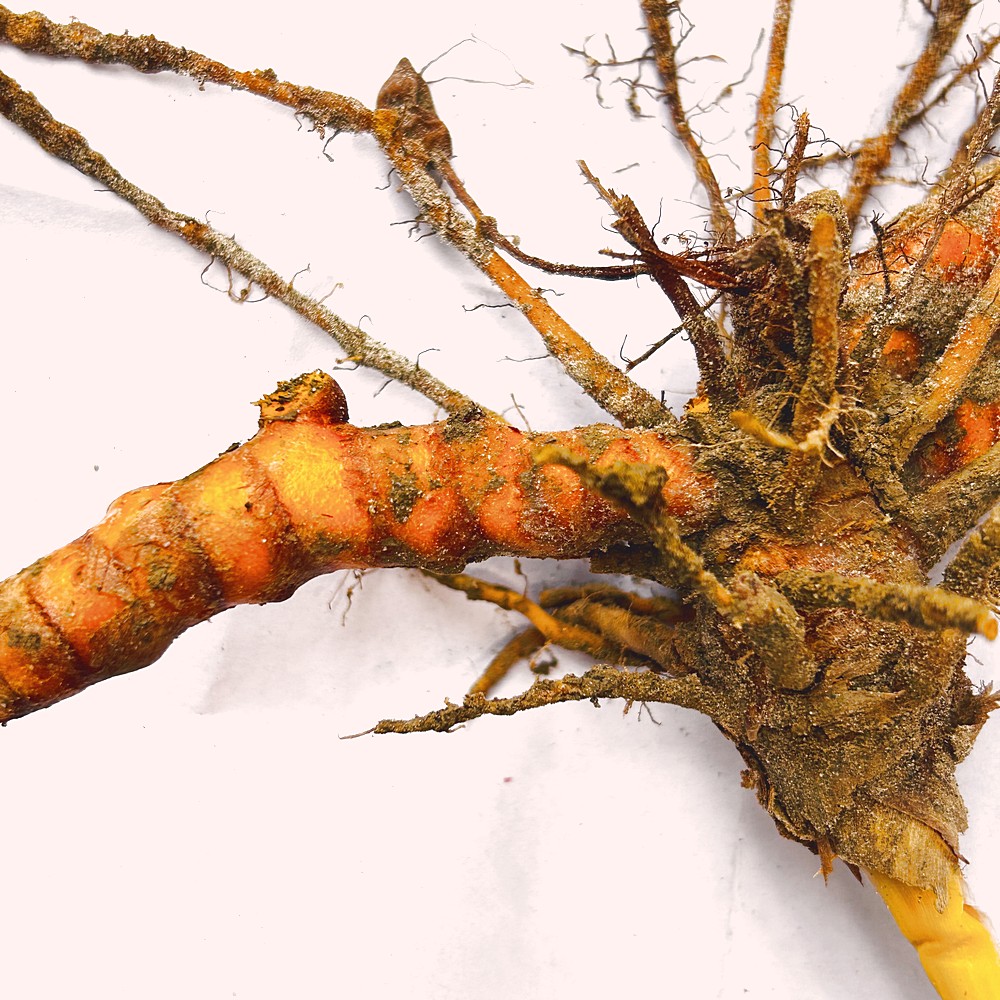
Label: Rhizome Healthy Root